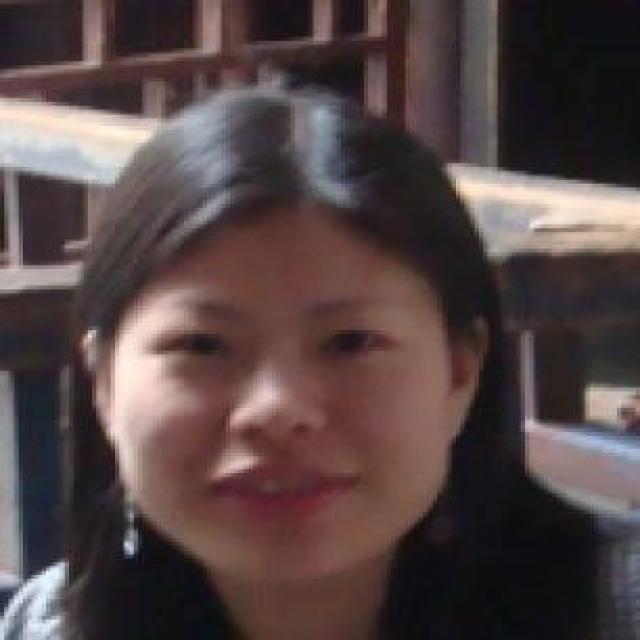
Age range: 21-44